Anne Nicol Gaylor

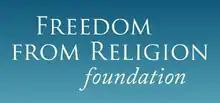
Freedom From Religion Foundation logo

While working on abortion rights issues, Gaylor felt the need to address what she saw as the root cause of women's oppression: religion. She felt that the existing women's rights organizations were not confronting this issue, so she founded the Freedom From Religion Foundation (FFRF) in 1976, along with her daughter Annie Laurie and John Sontarck. She served as the president and executive director until her retirement in 2005. The group is currently headed by her daughter and son-in-law, Dan Barker. She worked as a consultant for the FFRF and held the position of president emerita. While she was president the group grew from three to over 19,000 members in all 50 U.S. states and Canada.